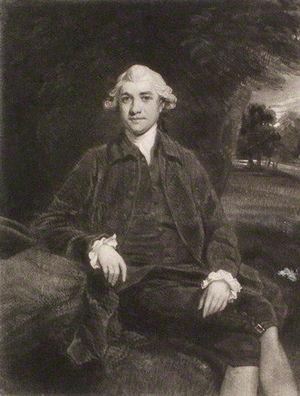
Edward Craggs-Eliot, 1ᵉʳ baron Eliot était un fonctionnaire et homme politique anglais qui siégea à la Chambre des communes de 1748 à 1784, lorsqu'il fut élevé à la Pairie en tant que baron Eliot.